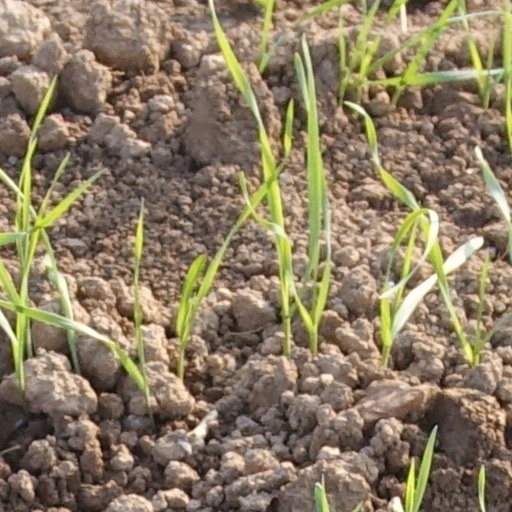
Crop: wheat